Tallmantz Phoenix P-1

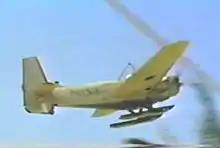
The North American O-47A used in the final sequence

Although principal photography finished on August 13, 1965, to complete filming, a North American O-47A ms/n 25-554 from the Air Museum in Claremont, California was modified to substitute for the Phoenix. Its canopy was removed, a set of skids was attached under the fuselage and a ventral fin was added to its tail. Filming using the O-47A was completed in October and November 1965. It appears in the film's final flying scenes, painted to resemble the Phoenix P-1.